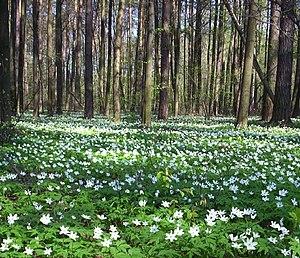
Un bosquet est un boisement de petite étendue. Pour l'Inventaire forestier national français, la surface d'un bosquet est comprise entre 5 et 50 ares, ce qui distingue ce petit bois du moyen bois ou à un grand bois.
L'Anémone sylvie, Anémone des bois ou Sylvie est une plante herbacée pérenne de la famille des renonculacées.